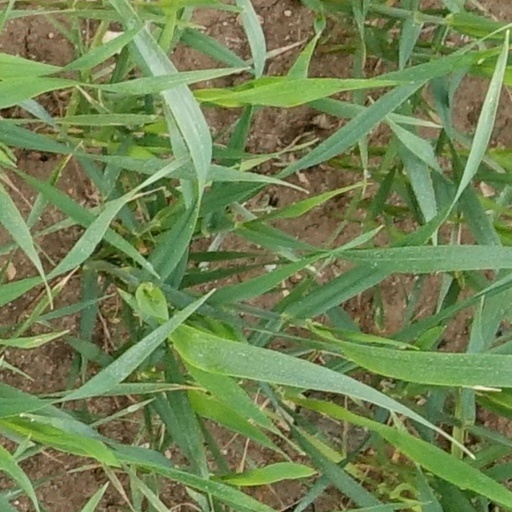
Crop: wheat